Diphosphagermylene

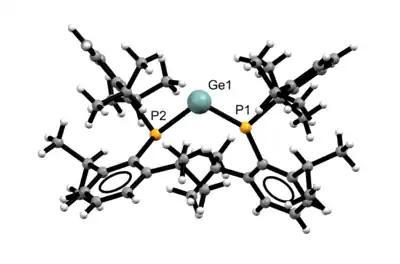
Ball and stick model with bond lengths and angles derived from the crystal structure of ((Dipp)P)Ge.

By crystal structure analysis, the bond lengths of the two germanium-phosphorus bonds are 2.2337 Å (P1-Ge) and 2.3823 Å (P2-Ge). While the phosphorus center of P1-Ge is pyramidal, the P2-Ge phosphorus is trigonal planar. Moreover, the planes of P1-Ge-P2 and C-P1-Ge are nearly in coincident. These results are consistent with multiple bond character between a trigonal planar phosphorus (P1) and Ge. It has been suggested that only one P of the diphosphagermylene is planar because there is competition between the two phosphorus lone pairs and the empty P orbitals at the Ge center if both phosphorus atoms are planar. This would result in a weaker P-Ge interaction that would not be sufficient to overcome the energy of planarizing both P atoms.